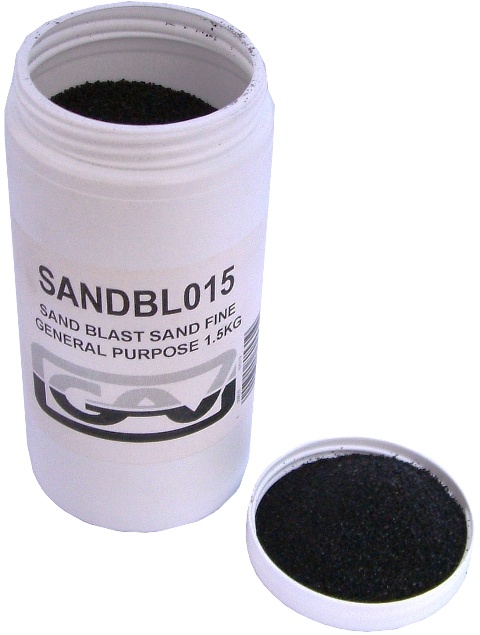
SAND BLAST SAND FINE GENERAL PURPOSE 1.5KG
Sandblasting sand - 1.5 kg Media: Aluminium Oxide Size of grit: 100+ micron Application: General use Colour: Grey/Brown Shape: Angular and sharp Sandblasting is a process of smoothing, shaping and cleaning a hard surface by forcing solid particles (media) onto the surface using compressed air. A sandblasting gun using a nozzle, directs the particles towards the surface. Use the correct media, texture and nozzle for the desired effect on the substrate. Applications: The removal of mill scale, rust, old paint, tar, epoxy. Etching into glass, metals, ceramics, granite The cleaning of metals, wood, road surfaces
Brand: Vermont
Category: Hardware > Tool Accessories > Abrasive Blaster Accessories > Sandblasting Cabinets